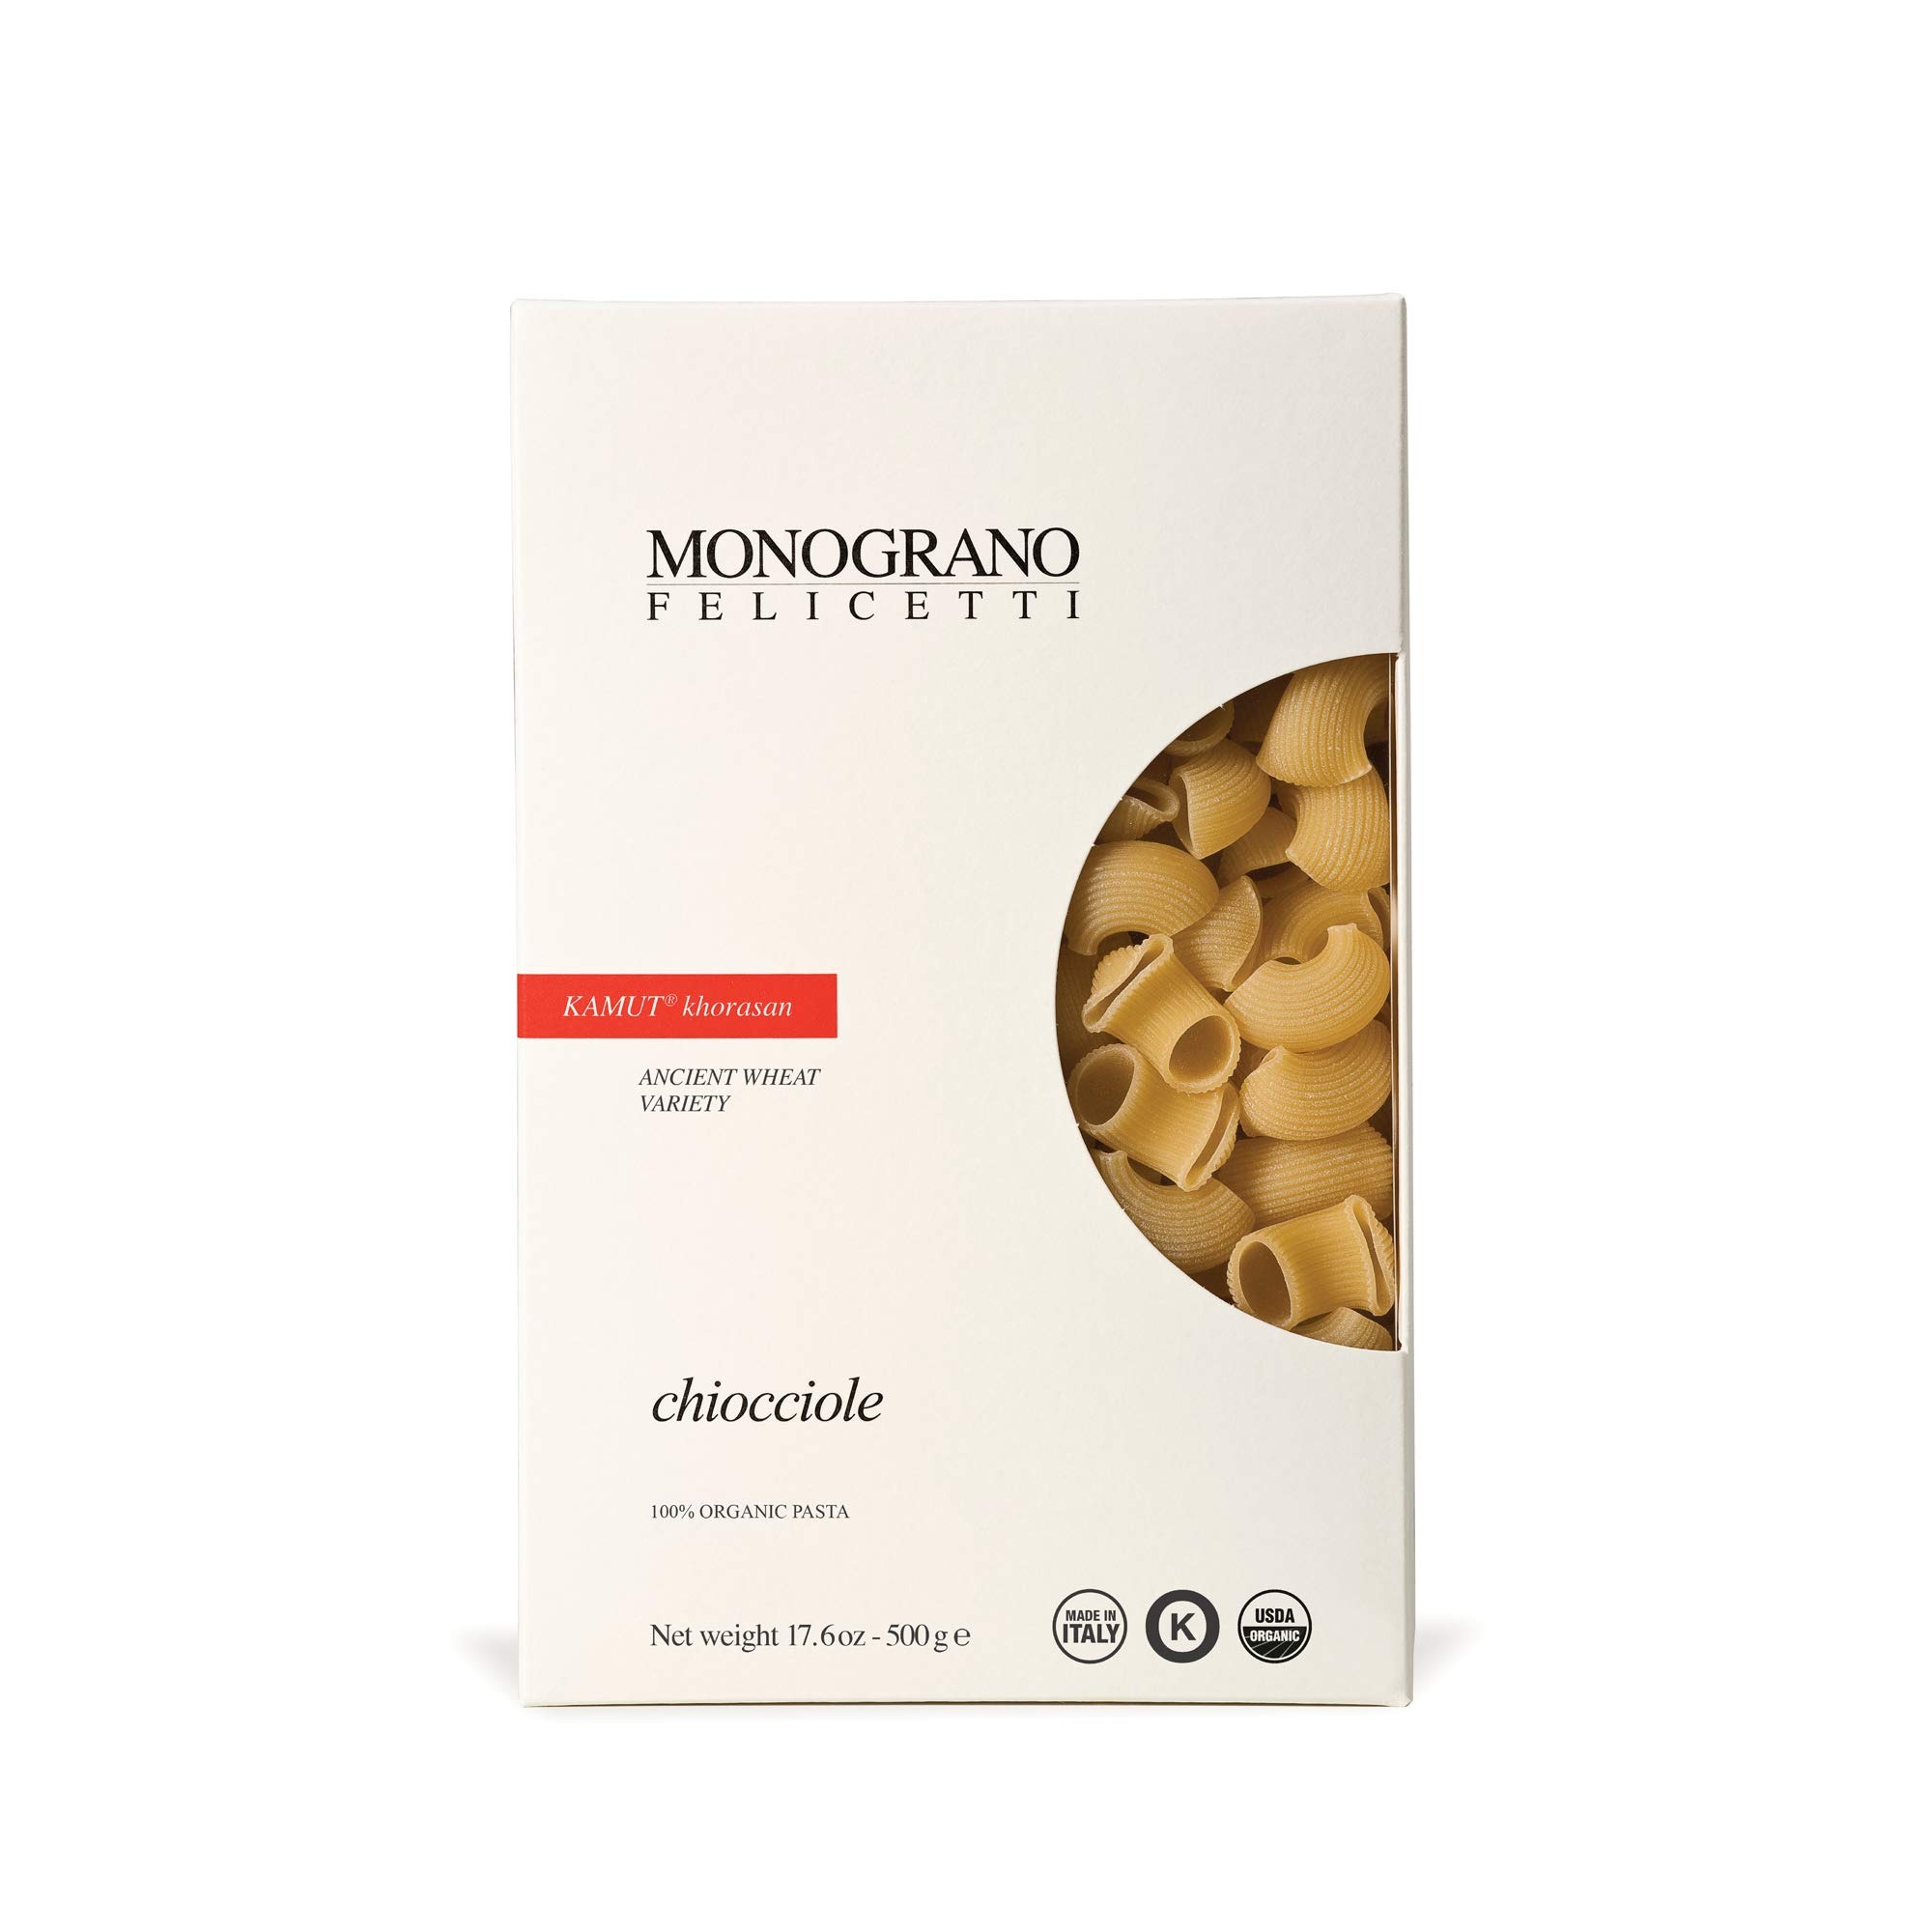
Item Name: Monograno Felicetti Kamut Chiocciole Pasta Italian Organic Non-GMO 17.6oz (500g) 8 Pack
Bullet Point 1: Khorasan/KAMUT is a variety of durum wheat that is grown today in Saskatchewan, Canada, and Montana. It traces its roots back thousands of years to the Fertile Crescent in today’s Iran and Afghanistan. Khorasan/KAMUT has a sweet, nutty, buttery ﬂavor, and when cooked releases a gentle fragrance of white flowers and pine nuts.
Bullet Point 2: Khorasan/KAMUT is a Single Ancient grain durum wheat meaning that it has been largely unchanged by breeding, hybridization, or modification.
Bullet Point 3: Used by Michelin Starred Restaurants throughout Italy and the world, Monograno Felicetti has a reputation as one of the premier pastas of Italy. The pasta’s trademarks are its flavor and that it holds “al dente” beyond the cooking time.
Bullet Point 4: Founded in 1908 in the Italian Alps in an area called the Dolomites, Felicetti is now managed by the 4th generation of the family. The family values their history as artisanal pasta makers while preserving the environment.
Bullet Point 5: Felicetti Values the Environment. Its factory now generates 90% of its own electric power via solar or cogeneration. Felicetti works with its farmers on good land use practices. It has complete trackability from the farm to the store. Utilizing pure alpine water and the cleanest air in Europe, Felicetti pasta is created without impurities.
Product Description: <p><b>Single-heritage and Ancient Organic Durum Wheats</b></p> <p></p> <p>Felicetti uses three different single, mono-varietal wheats to create Monograno. Kamut and Farro are ancient grains originating thousands of years ago in Egypt and the Middle East. Matt is a Modern Heritage grain.</p> <p></p> <p><b>Four generations of artisanal pasta making</b></p> <p></p> <p>The Felicetti family has been crafting the finest Pasta in Predazzo, Italy since 1908. Four generations later, their passion for cooking has never diminished. </p> <p></p> <p><b>Being environmentally responsible is a core value of the Felicetti family. </b></p> <p></p> <p>As we make our pasta, we make sure to honor this value by only using pure water and air from the land. This tradition is one of the reasons our pasta is sought after by world class chefs.</p>
Value: 8.0
Unit: Count

Price: 98.24